The Big Country

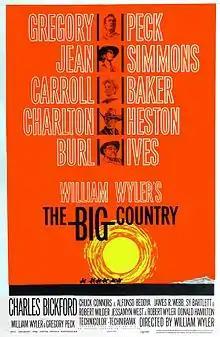
Theatrical release poster by Saul Bass

The Big Country is a 1958 American epic Western film directed by William Wyler, and starring Gregory Peck, Jean Simmons, Carroll Baker, Charlton Heston, and Charles Bickford. The supporting cast features Burl Ives and Chuck Connors. Filmed in Technicolor and Technirama, the picture was based on the serialized magazine novel "Ambush at Blanco Canyon" by Donald Hamilton and was co-produced by Wyler and Peck. The opening title sequence was created by Saul Bass.